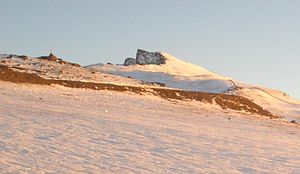
Sierra Nevada Nationalpark / Galleri
Sierra Nevada nationalpark er en spansk nationalpark som ligger i Sierra Nevada, hvor 65 procent ligger i provinsen Granada og 35 % i provinsen Almería i den autonome region Andalusien. Den strækker sig fra Alpujarra og Marquesado til Lecrindalen.